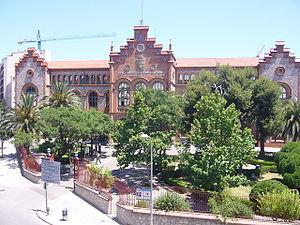
École industrielle de Terrassa, Catalogne, Espagne. Español: Escuela Industrial de Terrassa, Cataluña, España.